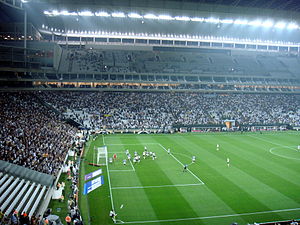
Arena Corinthians
Fodboldkamp på Arena Corinthians
Arena Corinthians, også omtalt som Arena de São Paulo, er et fodboldstadion i São Paulo i delstaten São Paulo i Brasilien. Stadionet blev åbnet 10. maj 2014, og er hjemmebanen for Corinthians, og banen er også valgt ud som en af tolv stadioner til VM i fodbold 2014.